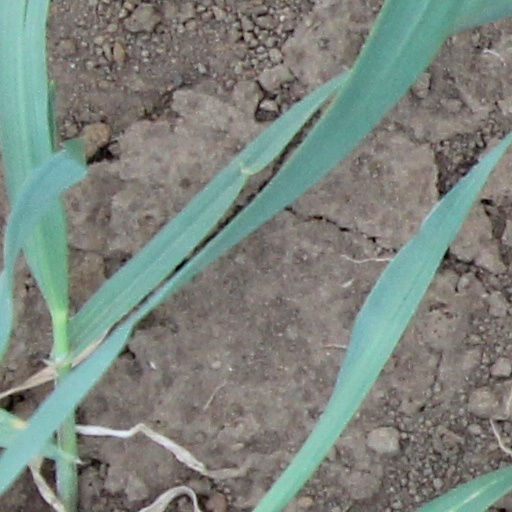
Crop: wheat